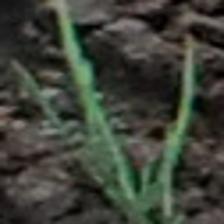
Label: single